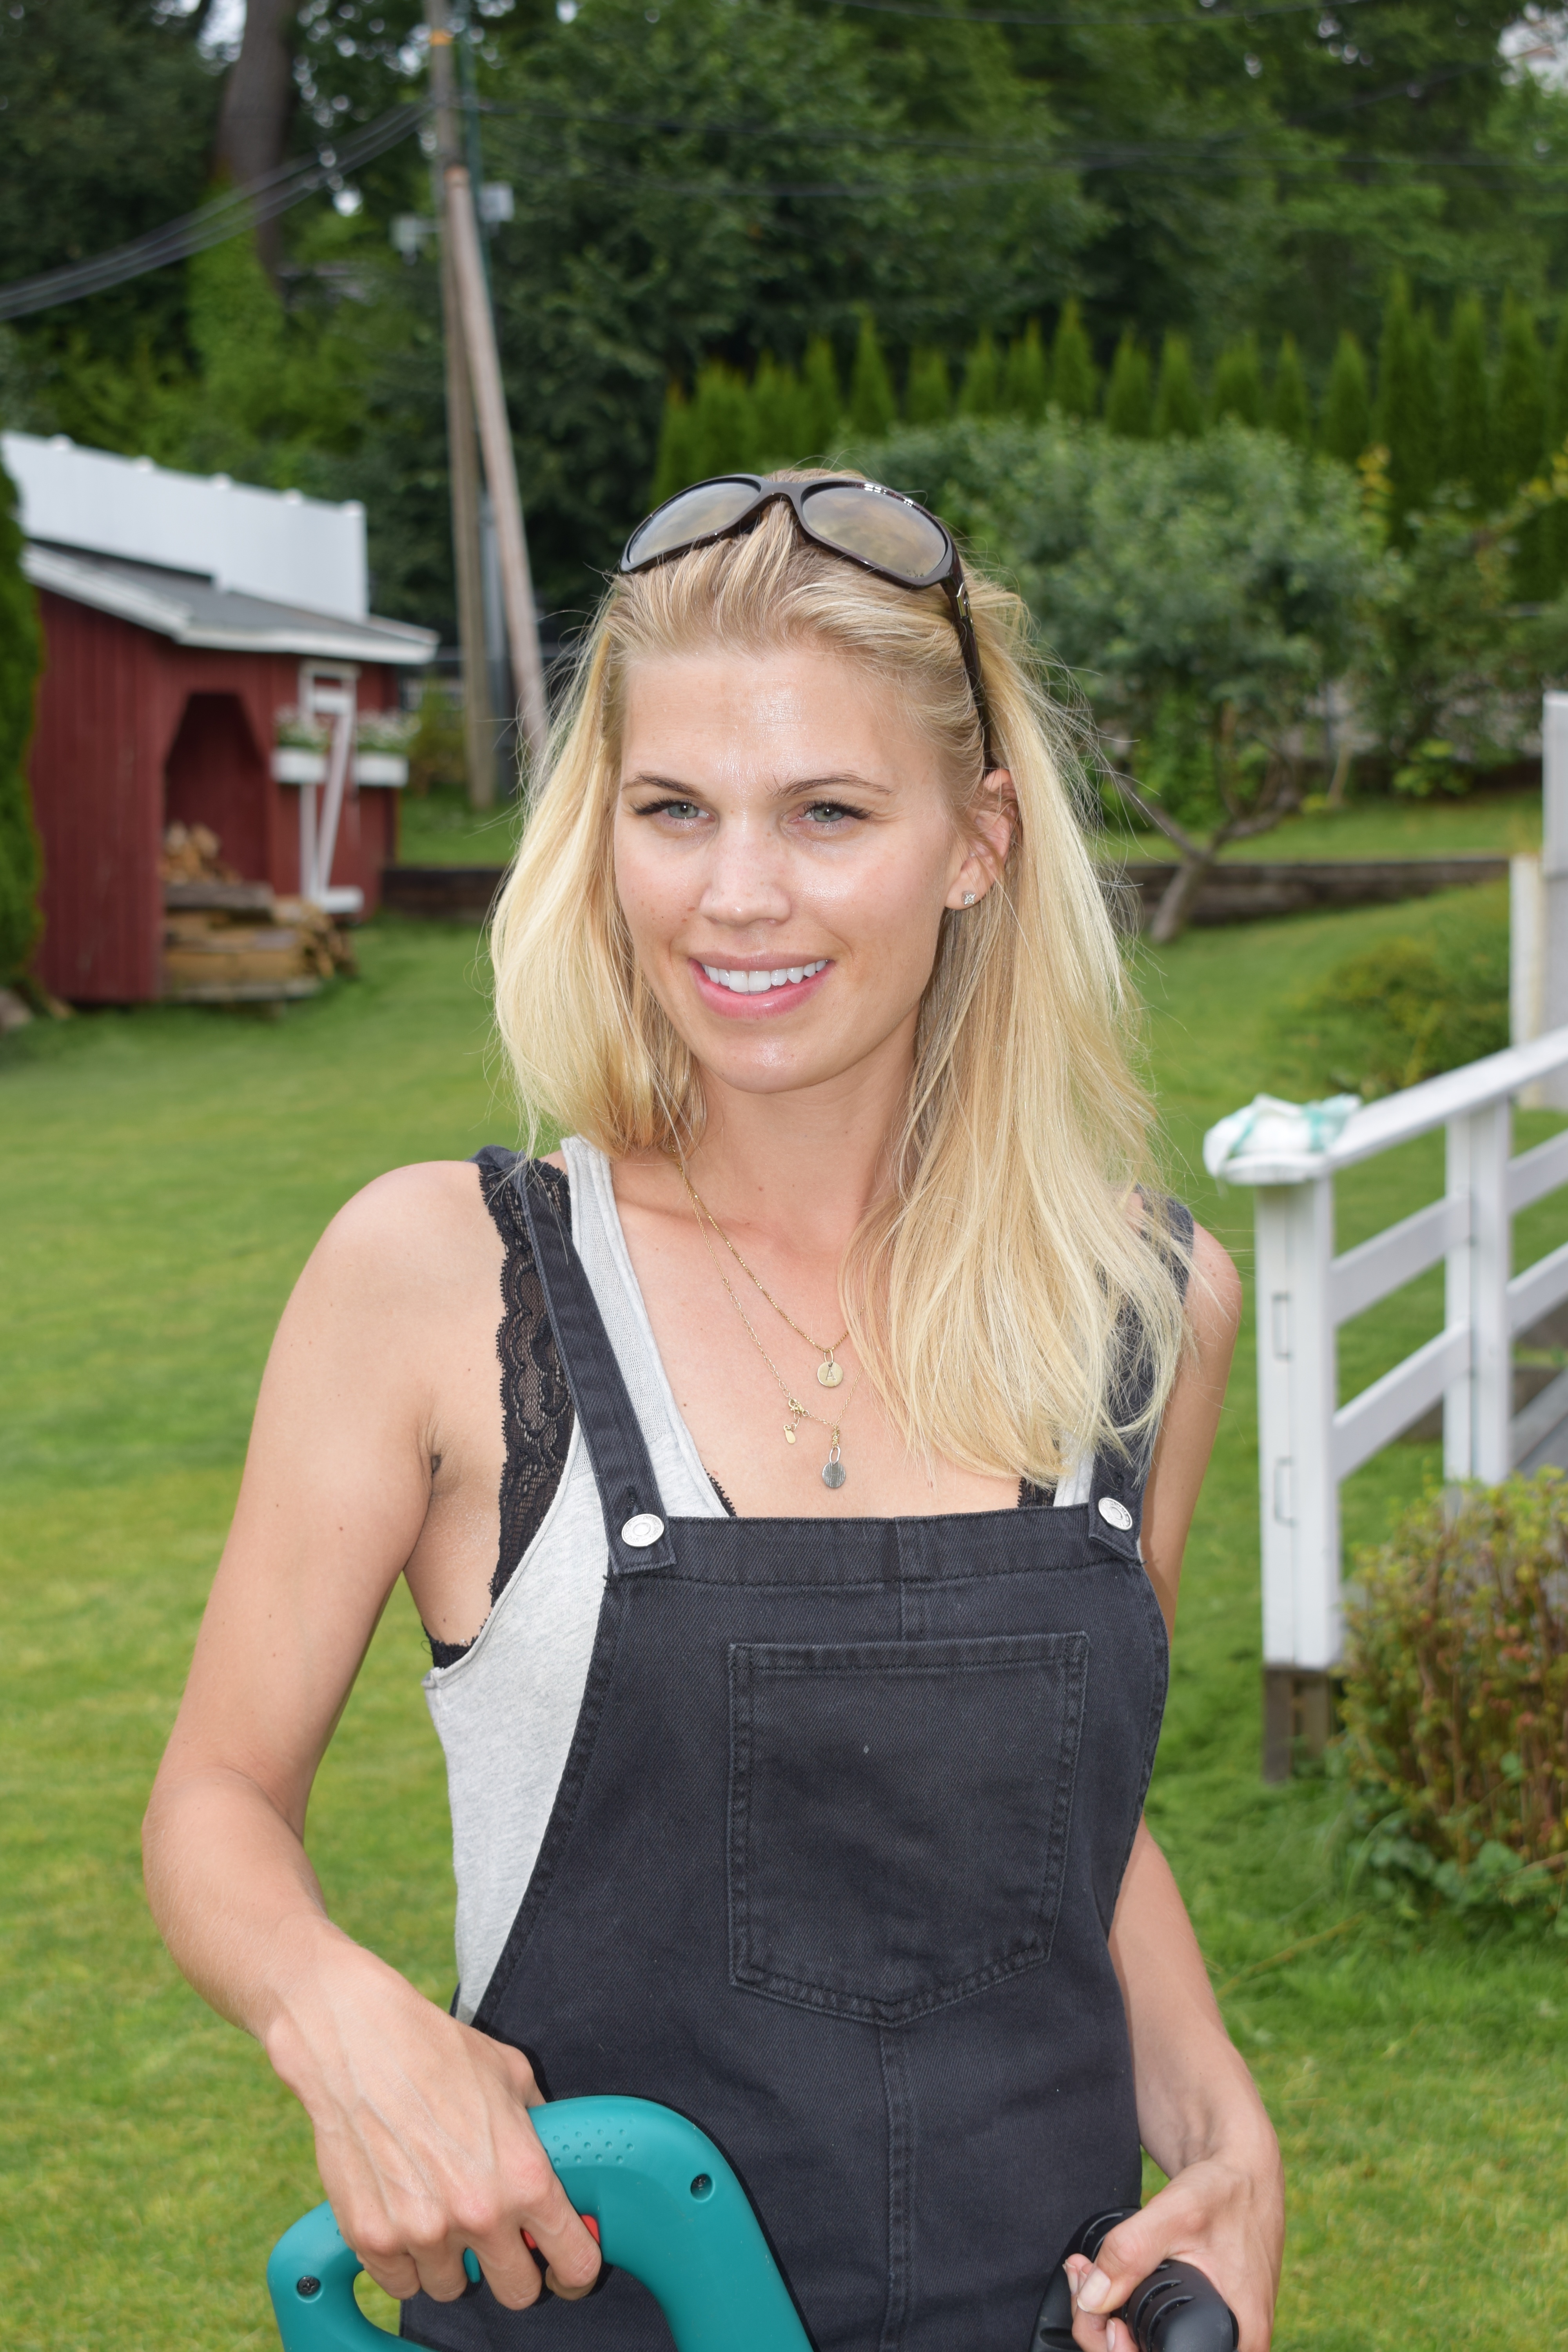
person, people, girl, woman, model, spring, clothing, lady, smile, dress, beauty, photo shoot